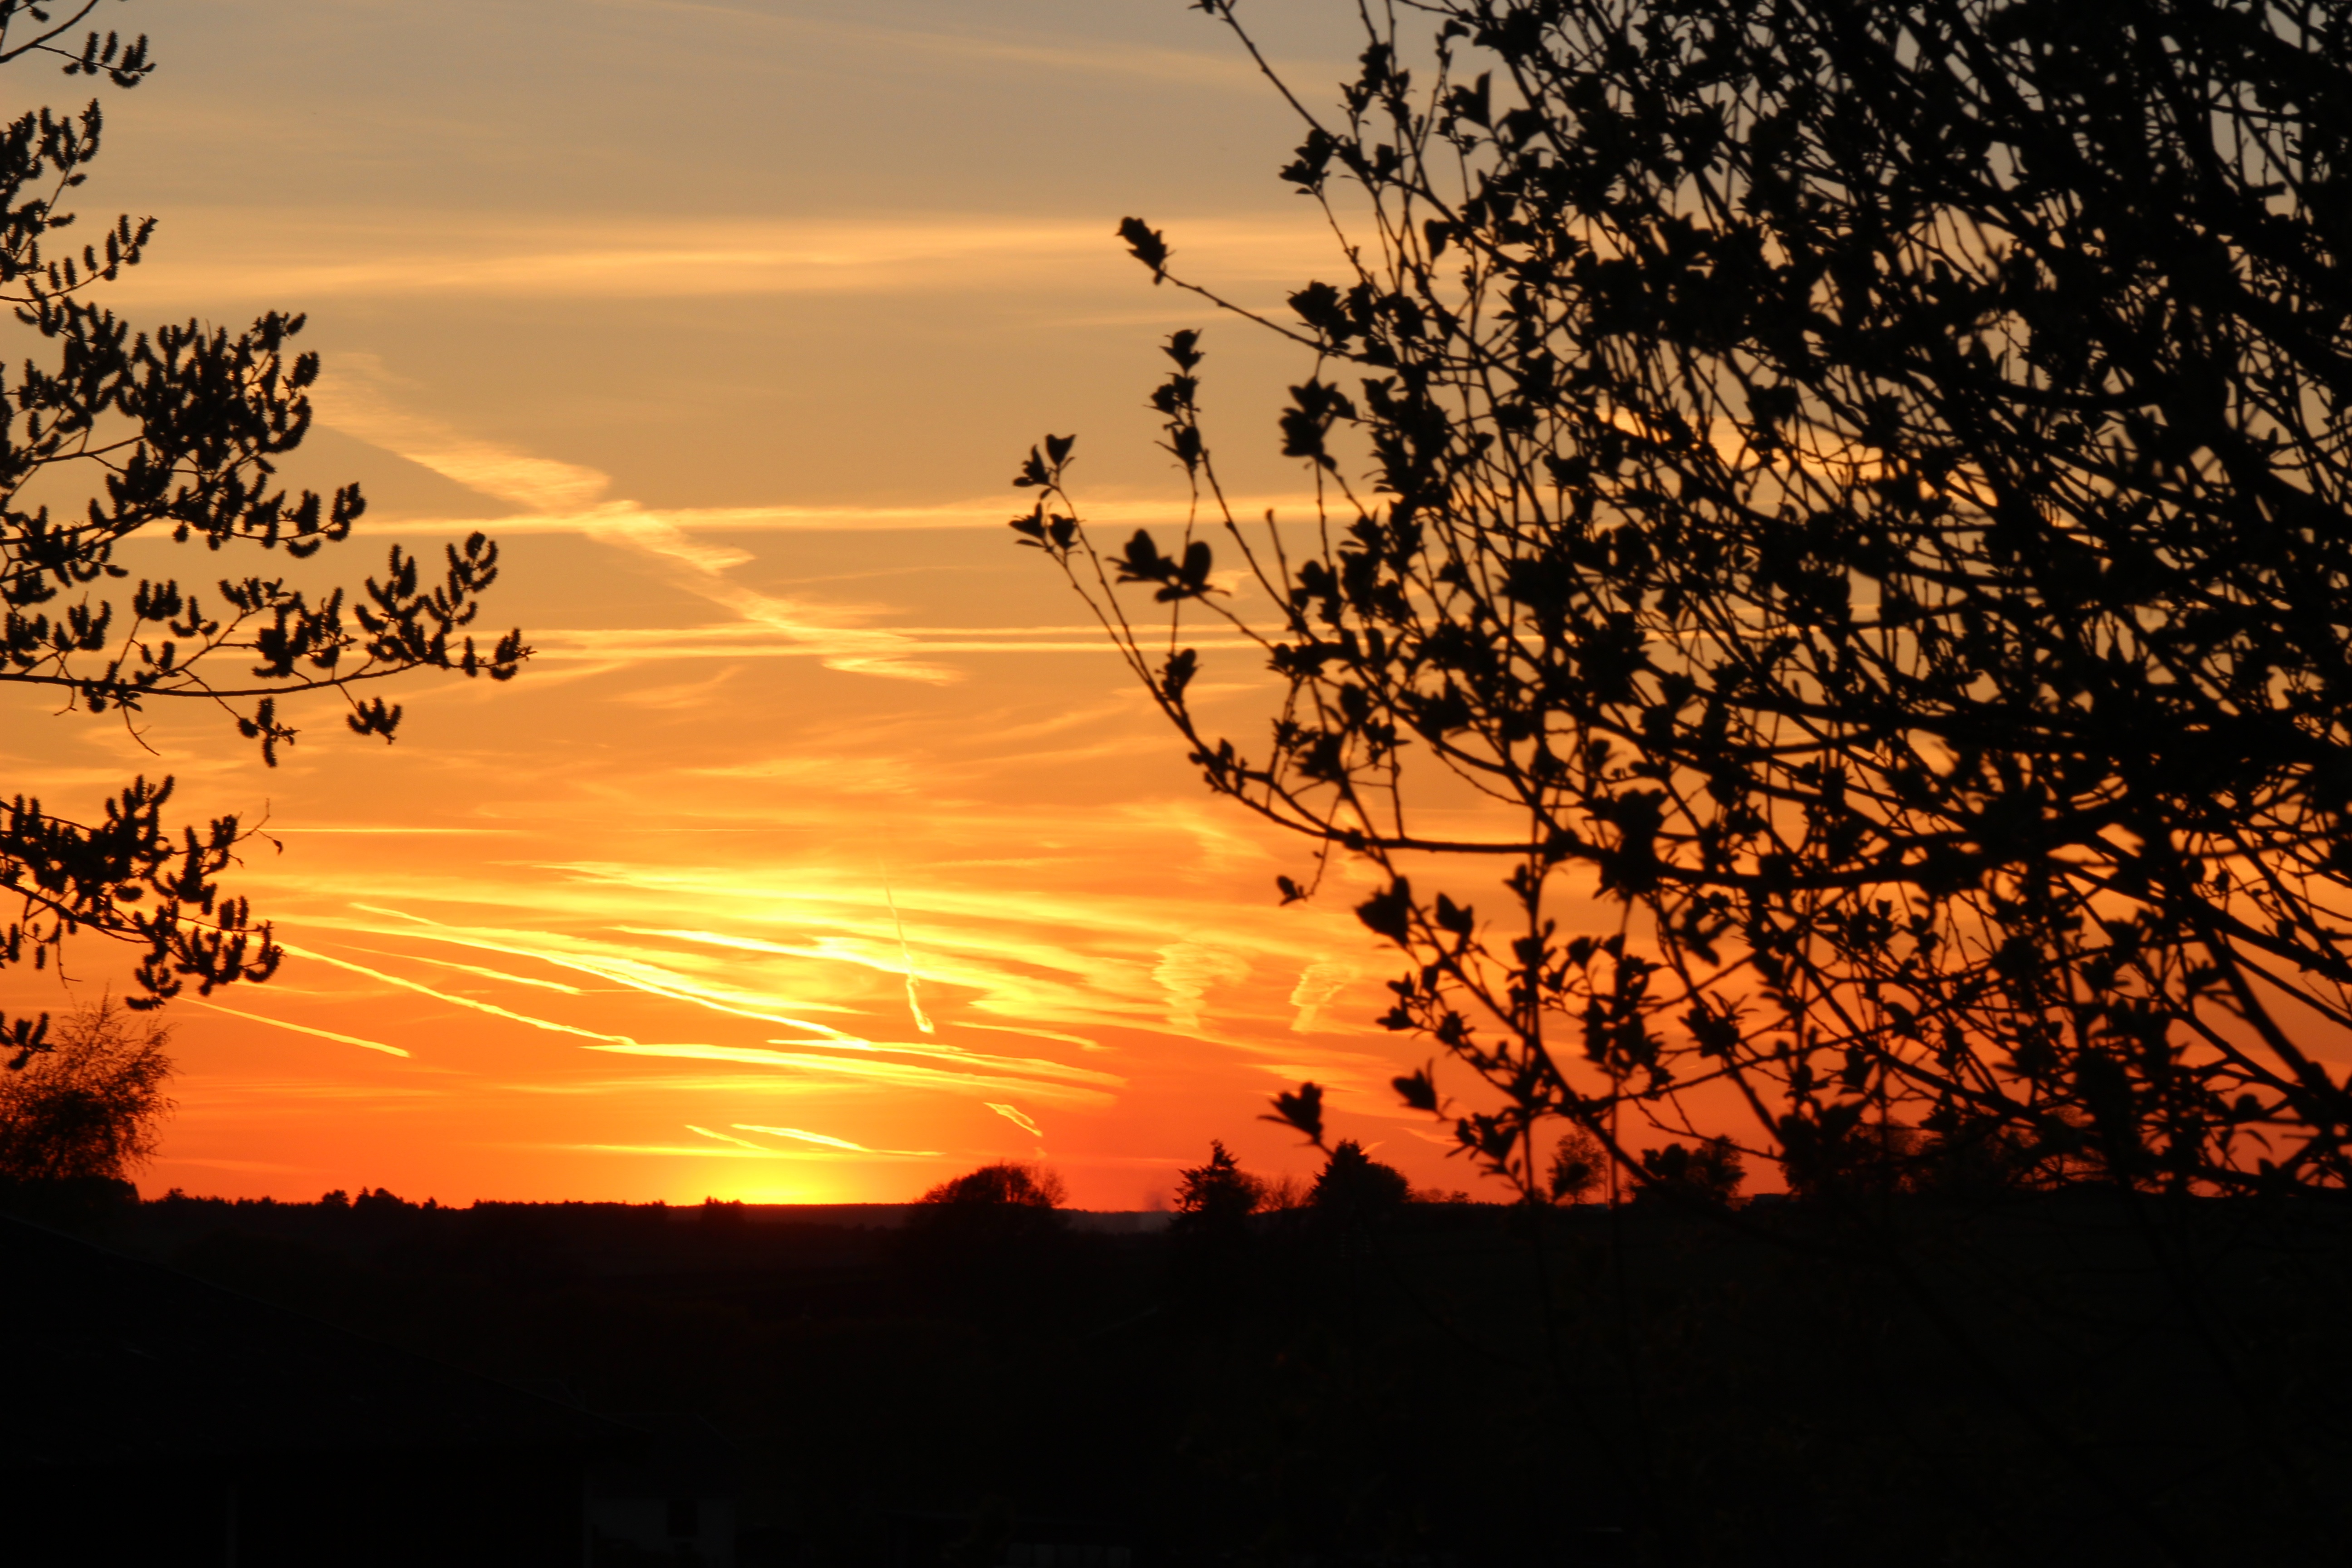
tree, branch, cloud, sky, sun, sunrise, sunset, field, night, sunlight, morning, dawn, dusk, evening, lines, clouds, afterglow, red sky at morning